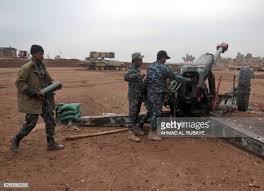
Label: D-30